Sodium vapor process

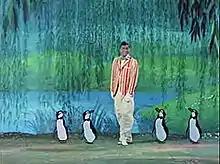
In "Mary Poppins", the sodium vapor process was used to insert actor Dick van Dyke into animated footage of dancing penguins.

The first use of the process was in the J. Arthur Rank Organisation's "Plain Sailing" in 1956. It was used in Disney's short "Donald and the Wheel", and the films "The Parent Trap" and "Mary Poppins". It was also used for the Ray Harryhausen film "First Men In The Moon", produced by Columbia Pictures. This was the only film Ray made in Cinemascope. He needed an alternate method of getting his stop motion characters together onto screen as his traditional methods did not fit the anamorphic lens process. Alfred Hitchcock's "The Birds" (produced by Universal Studios) used yellow screen, under the direction of Disney animator Ub Iwerks, in traveling matte shots with birds' rapidly fluttering wings.